Andilamena District

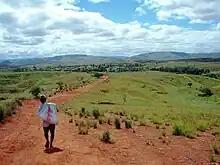
Typical landscape of the northern part of Andilamena District, in the background the village of Miarinarivo

Andilamena District is a district in the Alaotra-Mangoro region in Madagascar. Its capital is Andilamena.